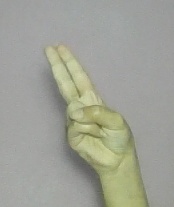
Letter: taa